2012 FIA World Endurance Championship

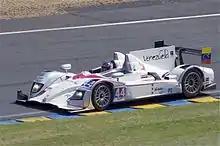
Starworks Motorsport won the FIA Endurance Trophy for LMP2 Teams with their HPD ARX-03b Honda

Starworks Motorsport earned the LMP2 Trophy at the 6 Hours of Fuji, winning three races and earning four class pole positions.